Walter Buch

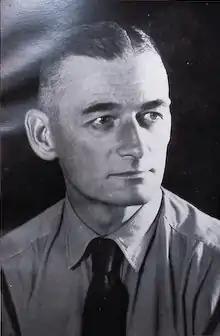
Buch in 1933

Walter Buch (24 October 1883 – 12 September 1949) was a German Nazi jurist who served as Chairman of the Uschla/Supreme Party Court from 1927 to 1945.